Small mammals as pets

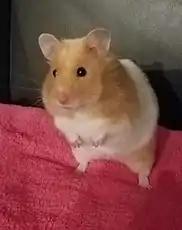
Syrian hamster

Hamsters first gained popularity as pets in the 1930s, with virtually all modern Syrian hamsters (the most common pet species) tracing their lineage back to a single litter of hamsters taken to Palestine for scientific research in 1930. Shortly thereafter, in 1938, hamsters were introduced to the United States. Dwarf hamsters are also popular pets. Wild hamsters are typically found in open areas such as deserts, plains, steppes, and fields. Hamsters scavenge for food, with a diet consisting primarily of grain and insects. Hamsters temporarily store their food in their large cheek pouches for transport to their burrows, where they maintain hoards. Territorial by nature, hamsters will react aggressively towards a member of their own species.